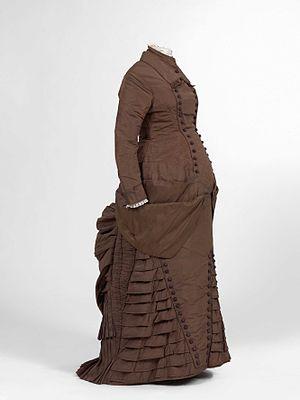
Les vêtements de grossesse sont portés par des femmes de certaines cultures afin d'adapter leur style vestimentaire à la forme du corps modifié par la grossesse.